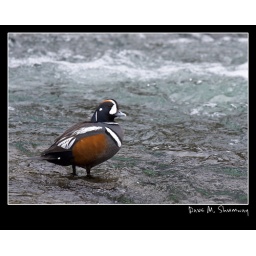
A male Harlequin duck in reeding plumage.